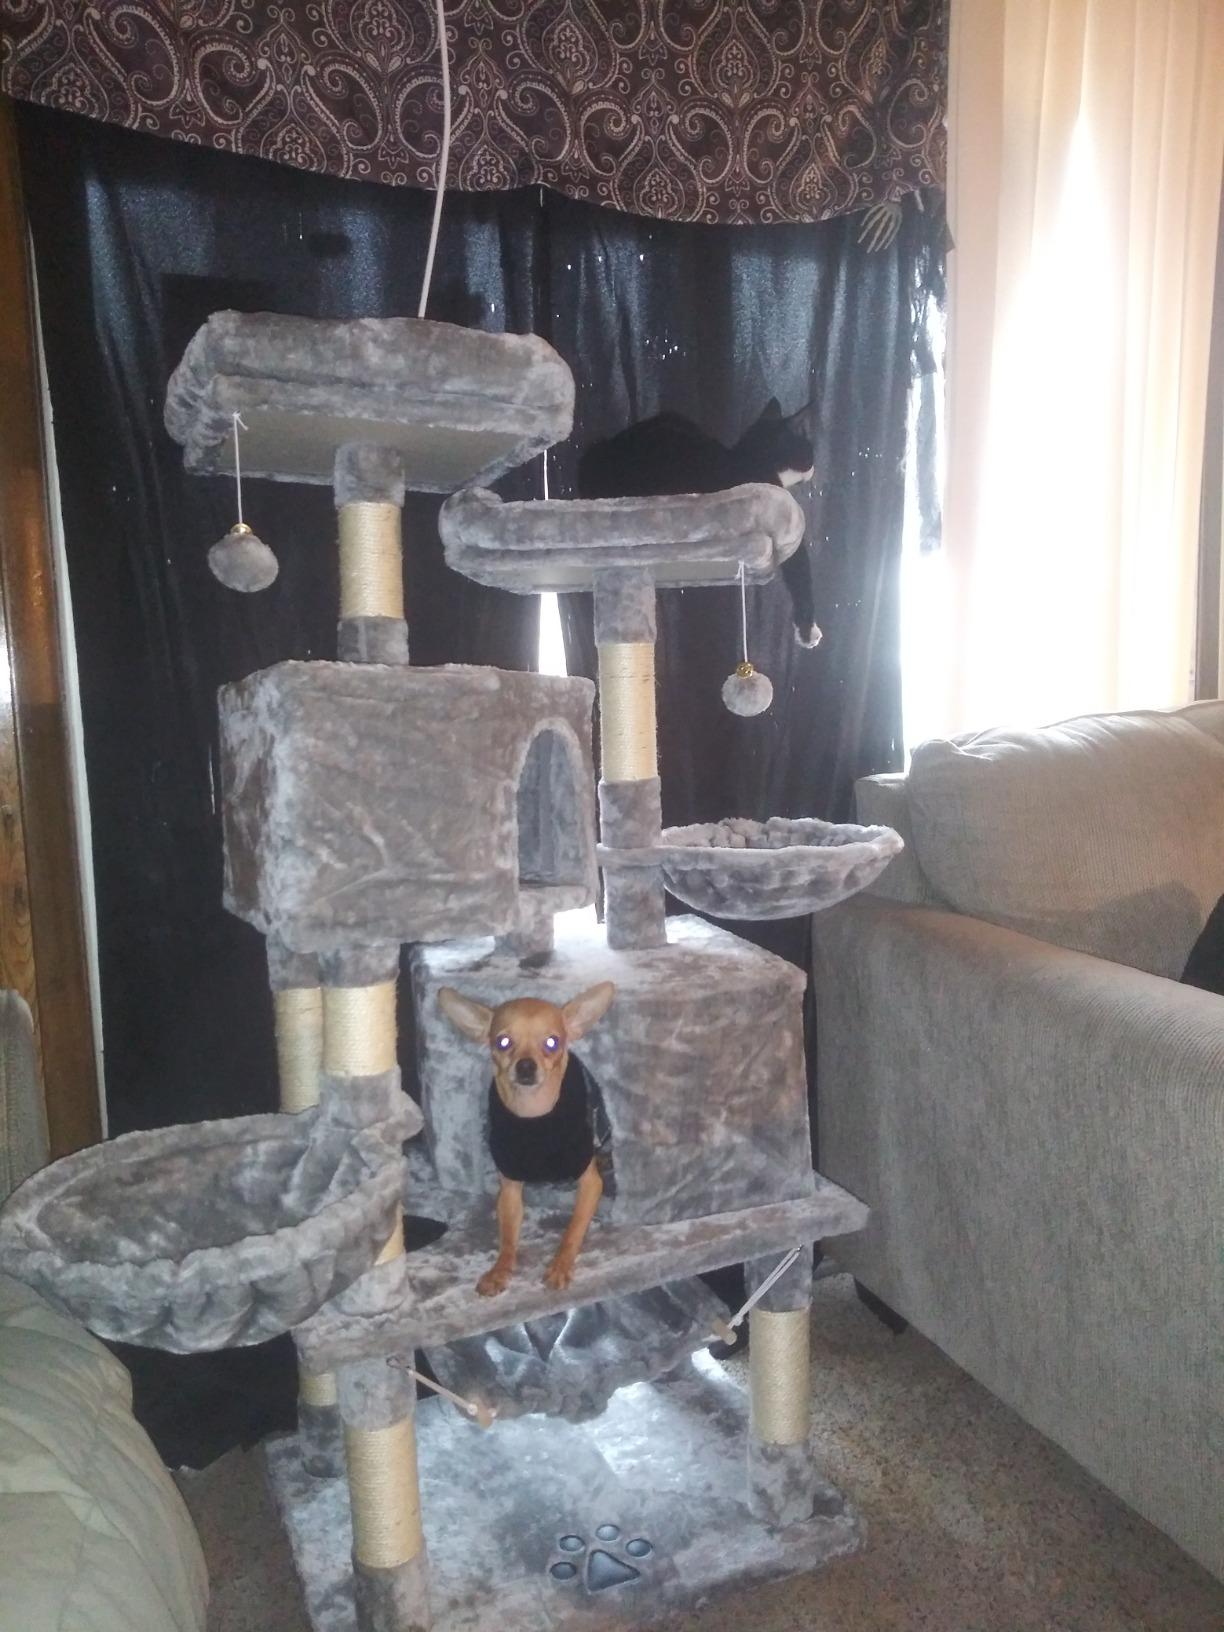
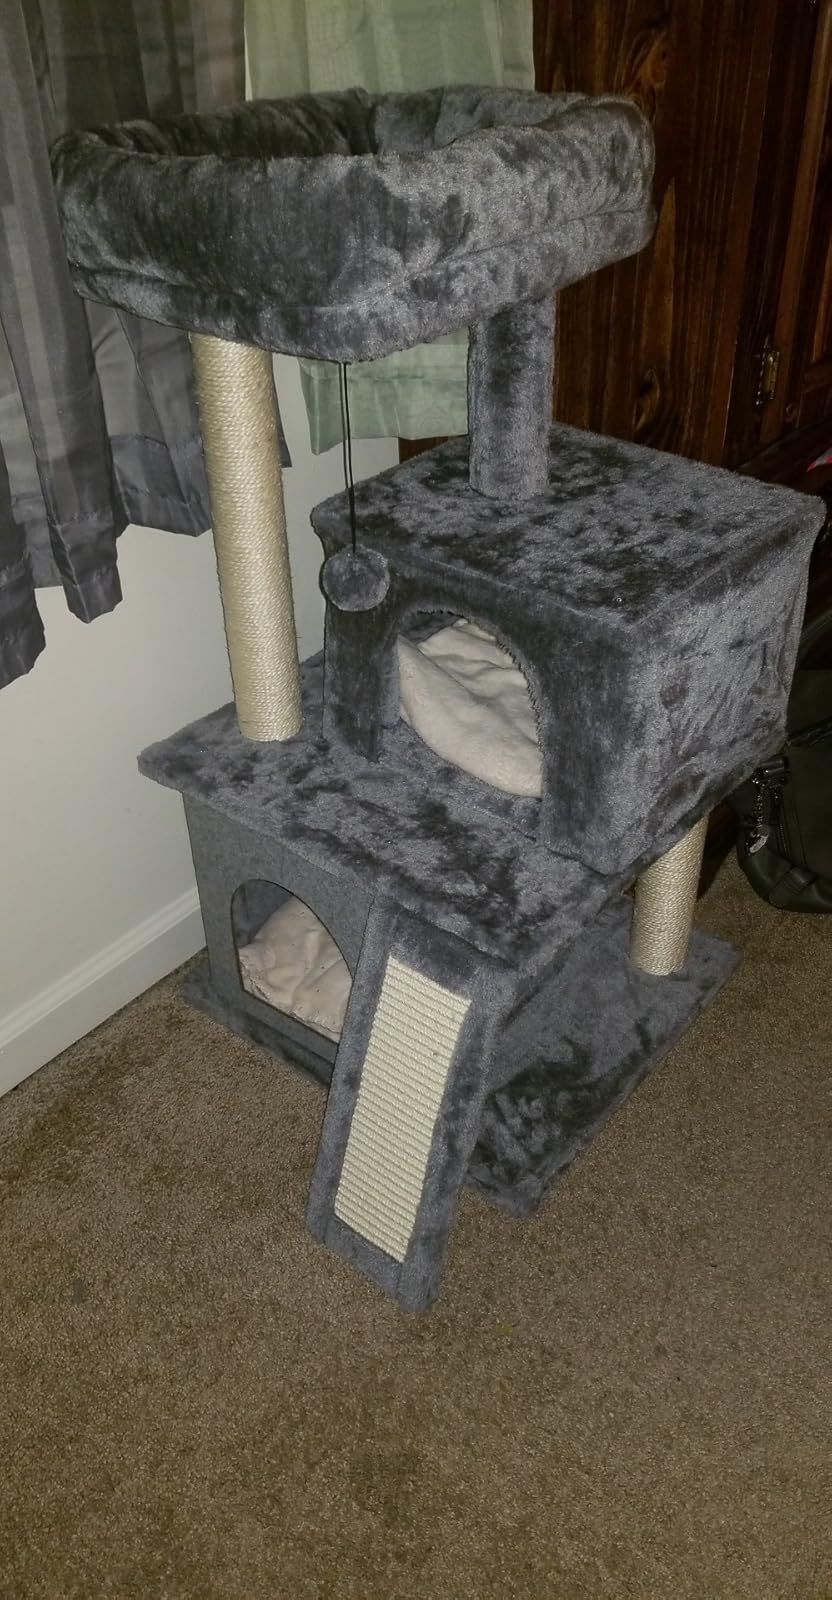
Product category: items_cat tree
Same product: no